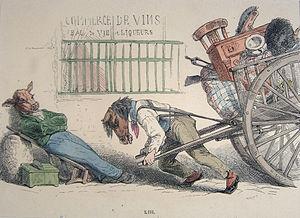
Grandville, ou Jean-Jacques Grandville, pseudonyme de Jean Ignace Isidore Gérard, né le 13 septembre 1803 à Nancy et mort le 17 mars 1847 à Vanves, est un caricaturiste, illustrateur et lithographe français.